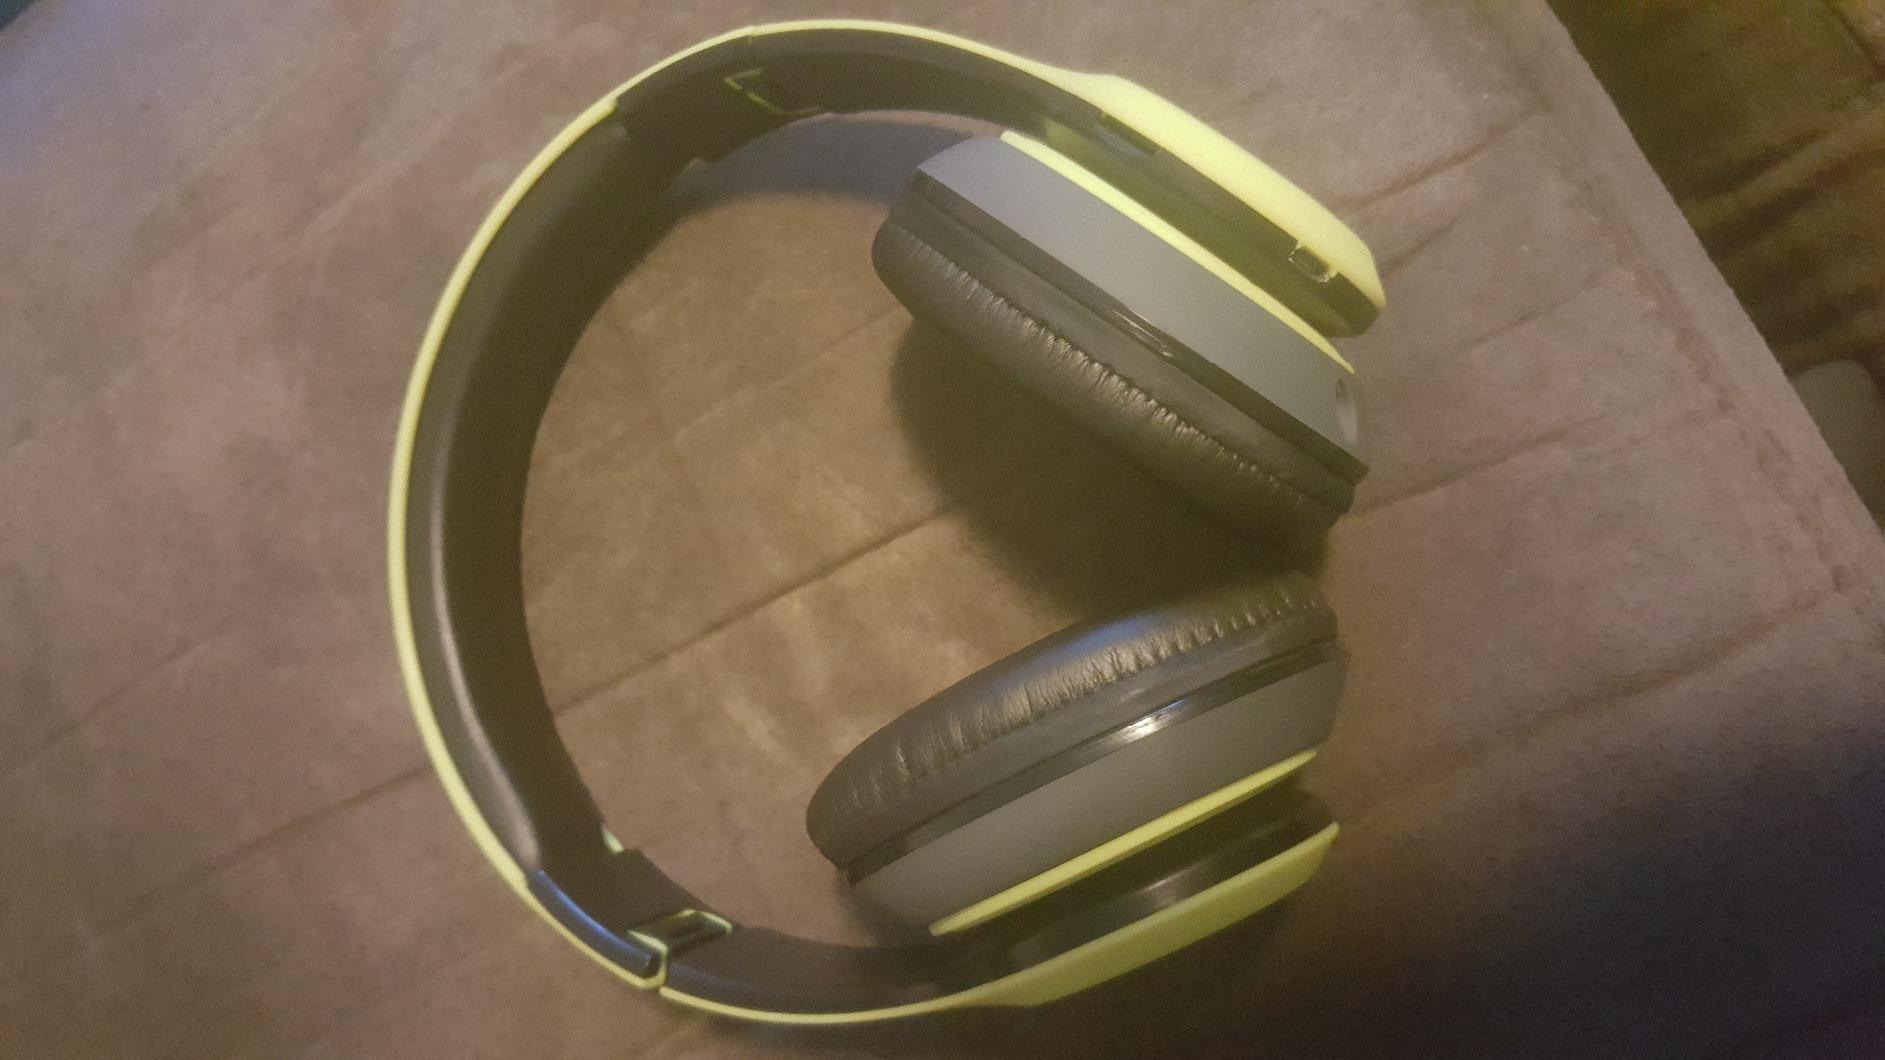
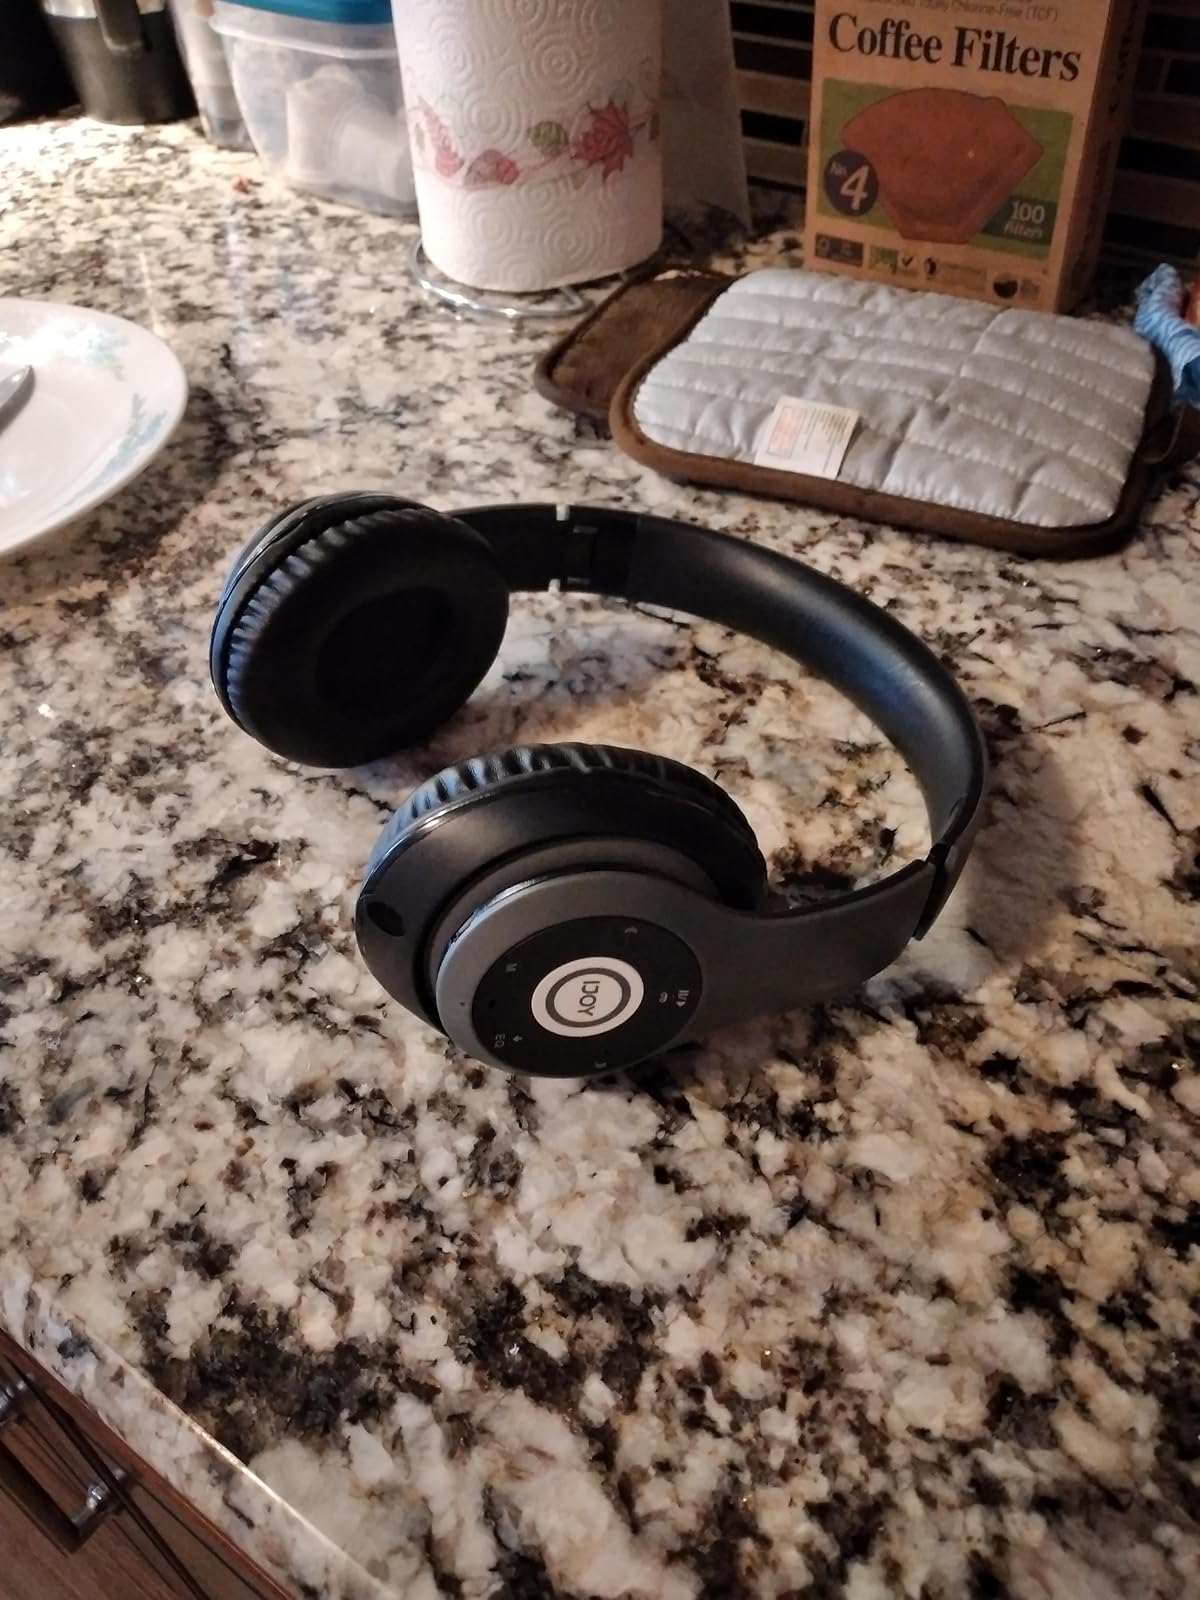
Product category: headphones
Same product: no